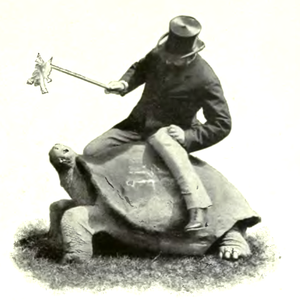
Les Tortues, ou Chéloniens, forment un ordre de reptiles dont la caractéristique est d'avoir une carapace. Il existe actuellement 343 espèces recensées possédant des caractéristiques diverses, mais toutes se distinguent des autres reptiles par une carapace qui est constituée d'un plastron au niveau du ventre et d'une dossière sur le dessus, reliés par deux ponts sur les côtés du corps. On les sépare traditionnellement en trois groupes : les tortues terrestres, les tortues aquatiques, ou tortues dulçaquicoles, et les tortues marines.